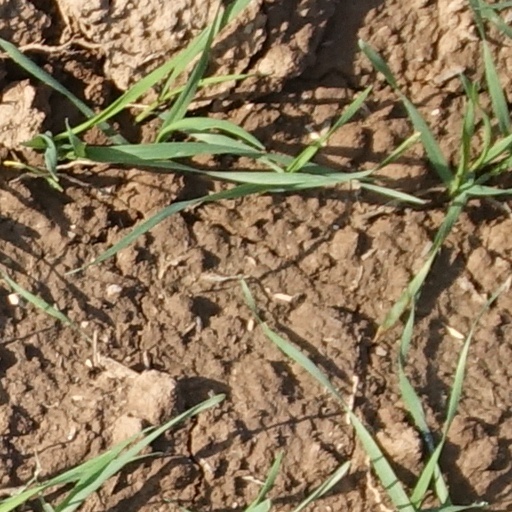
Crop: wheat